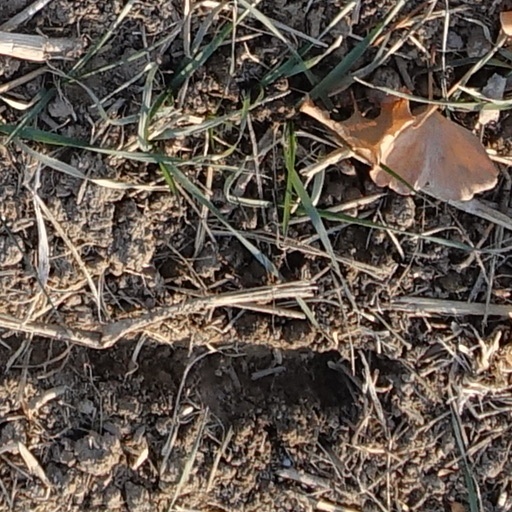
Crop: wheat